United States Federal Protective Service

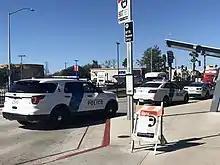
FPS officers conducting a traffic stop

FPS is a federal law enforcement agency which employs approximately 900 law enforcement officers who receive their initial training at the Federal Law Enforcement Training Center (FLETC). FPS provides integrated law enforcement and security services to U.S. federal buildings, courthouses, and other properties administered by the GSA and the DHS.